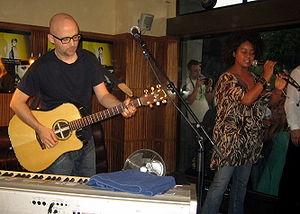
Richard Melville Hall, dit Moby, né le 11 septembre 1965 à New York, est un auteur-compositeur-interprète, chanteur, musicien, producteur, réalisateur artistique et photographe américain.